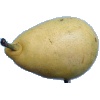
Label: Pear 2